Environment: real
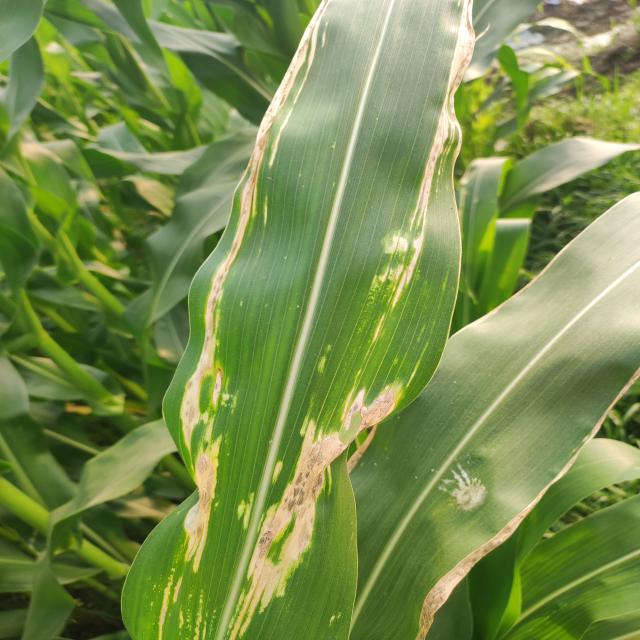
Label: northern_corn_leaf_blight